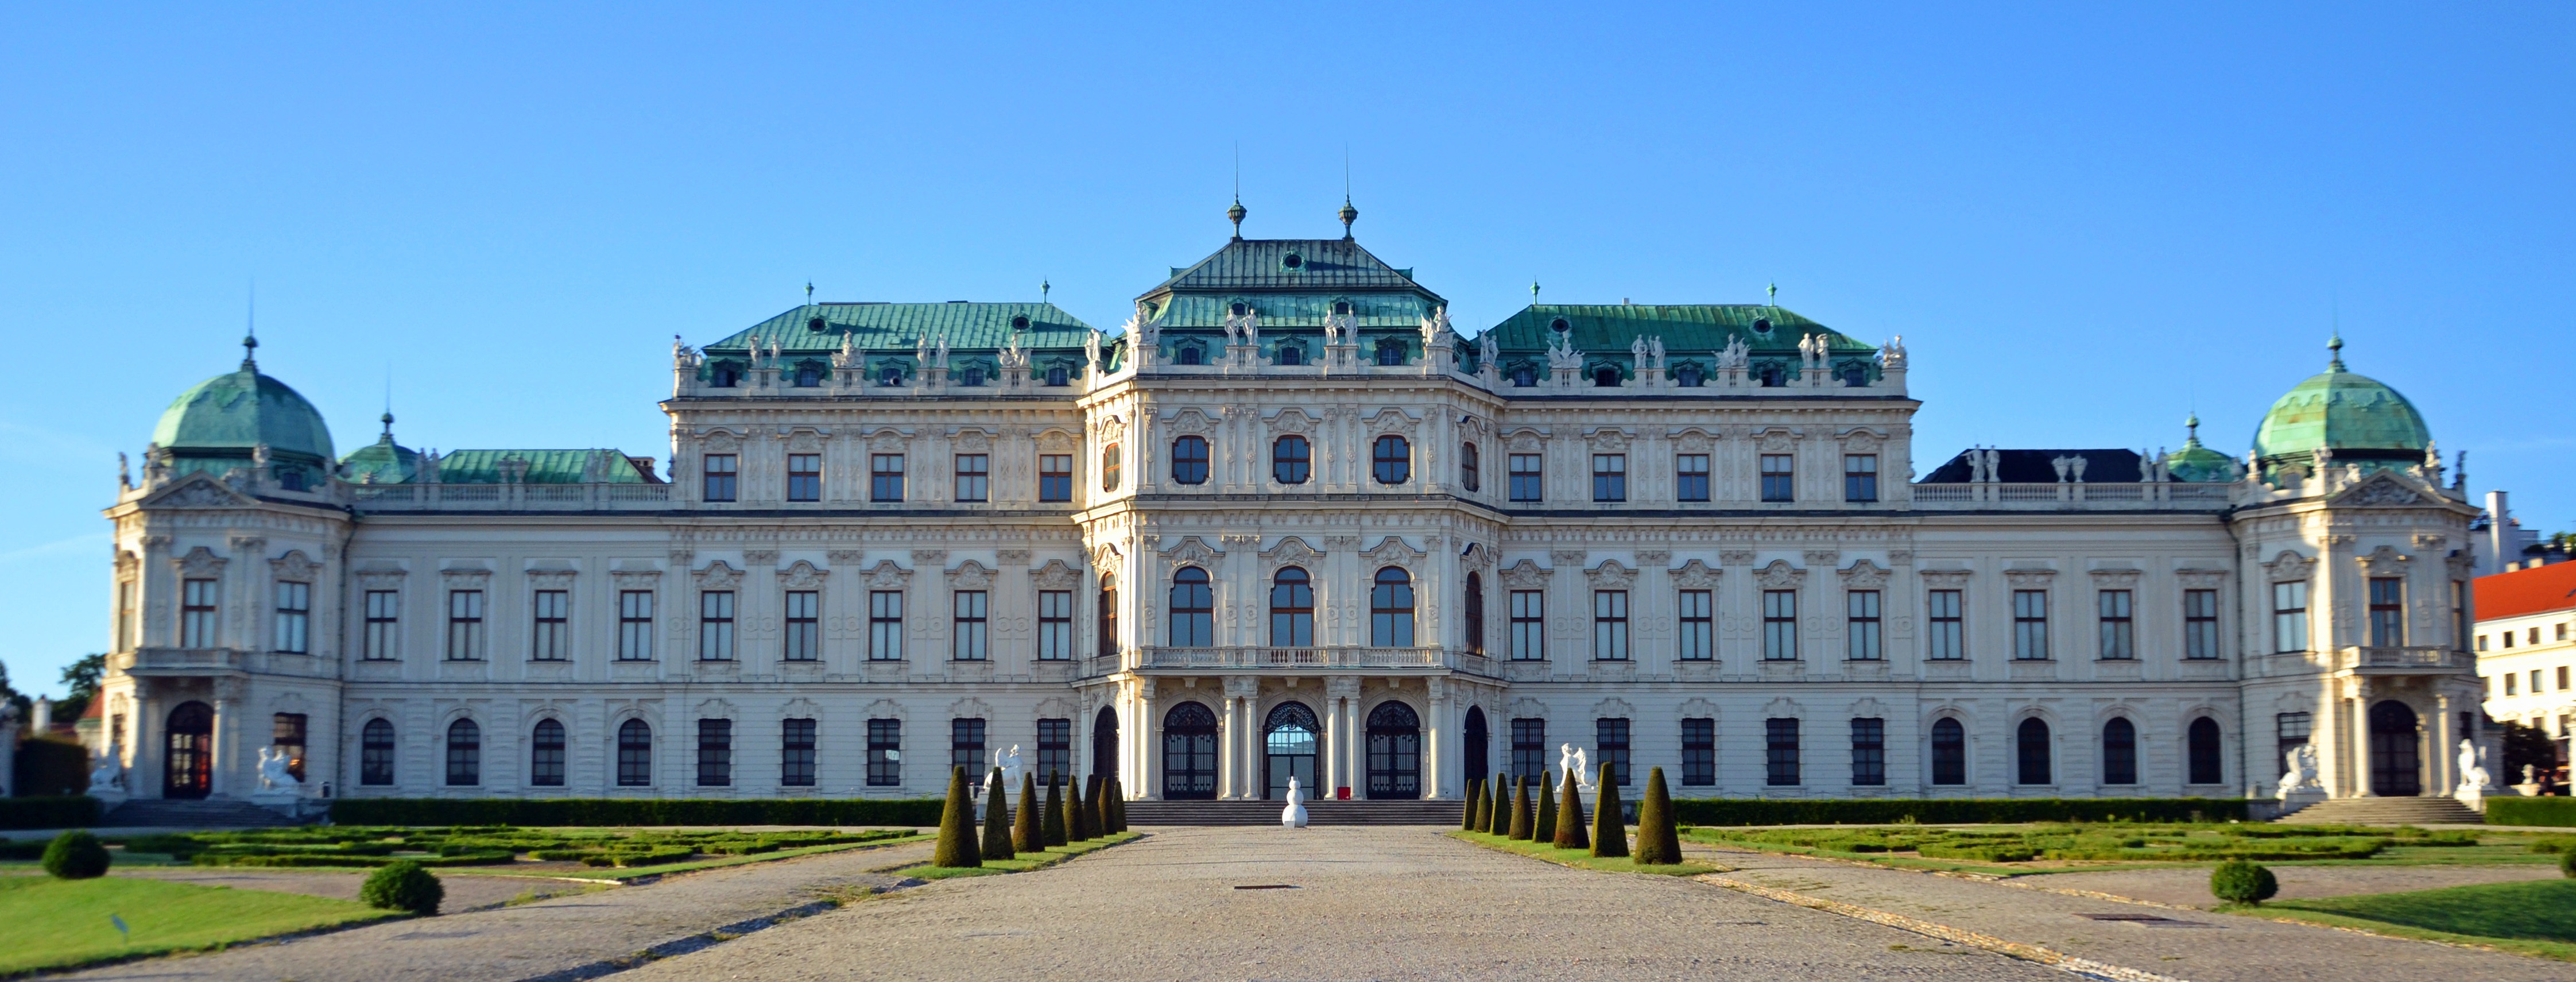
architecture, building, chateau, palace, panorama, plaza, castle, landmark, facade, austria, world heritage, back, vienna, town square, unesco, estate, belvedere, baroque, morning light, barockschloss, tours, stately home, unesco world heritage, prinz eugen, prince eugene of savoy, johann lukas von hildebrandt, classical architecture, upper belvedere, historic site